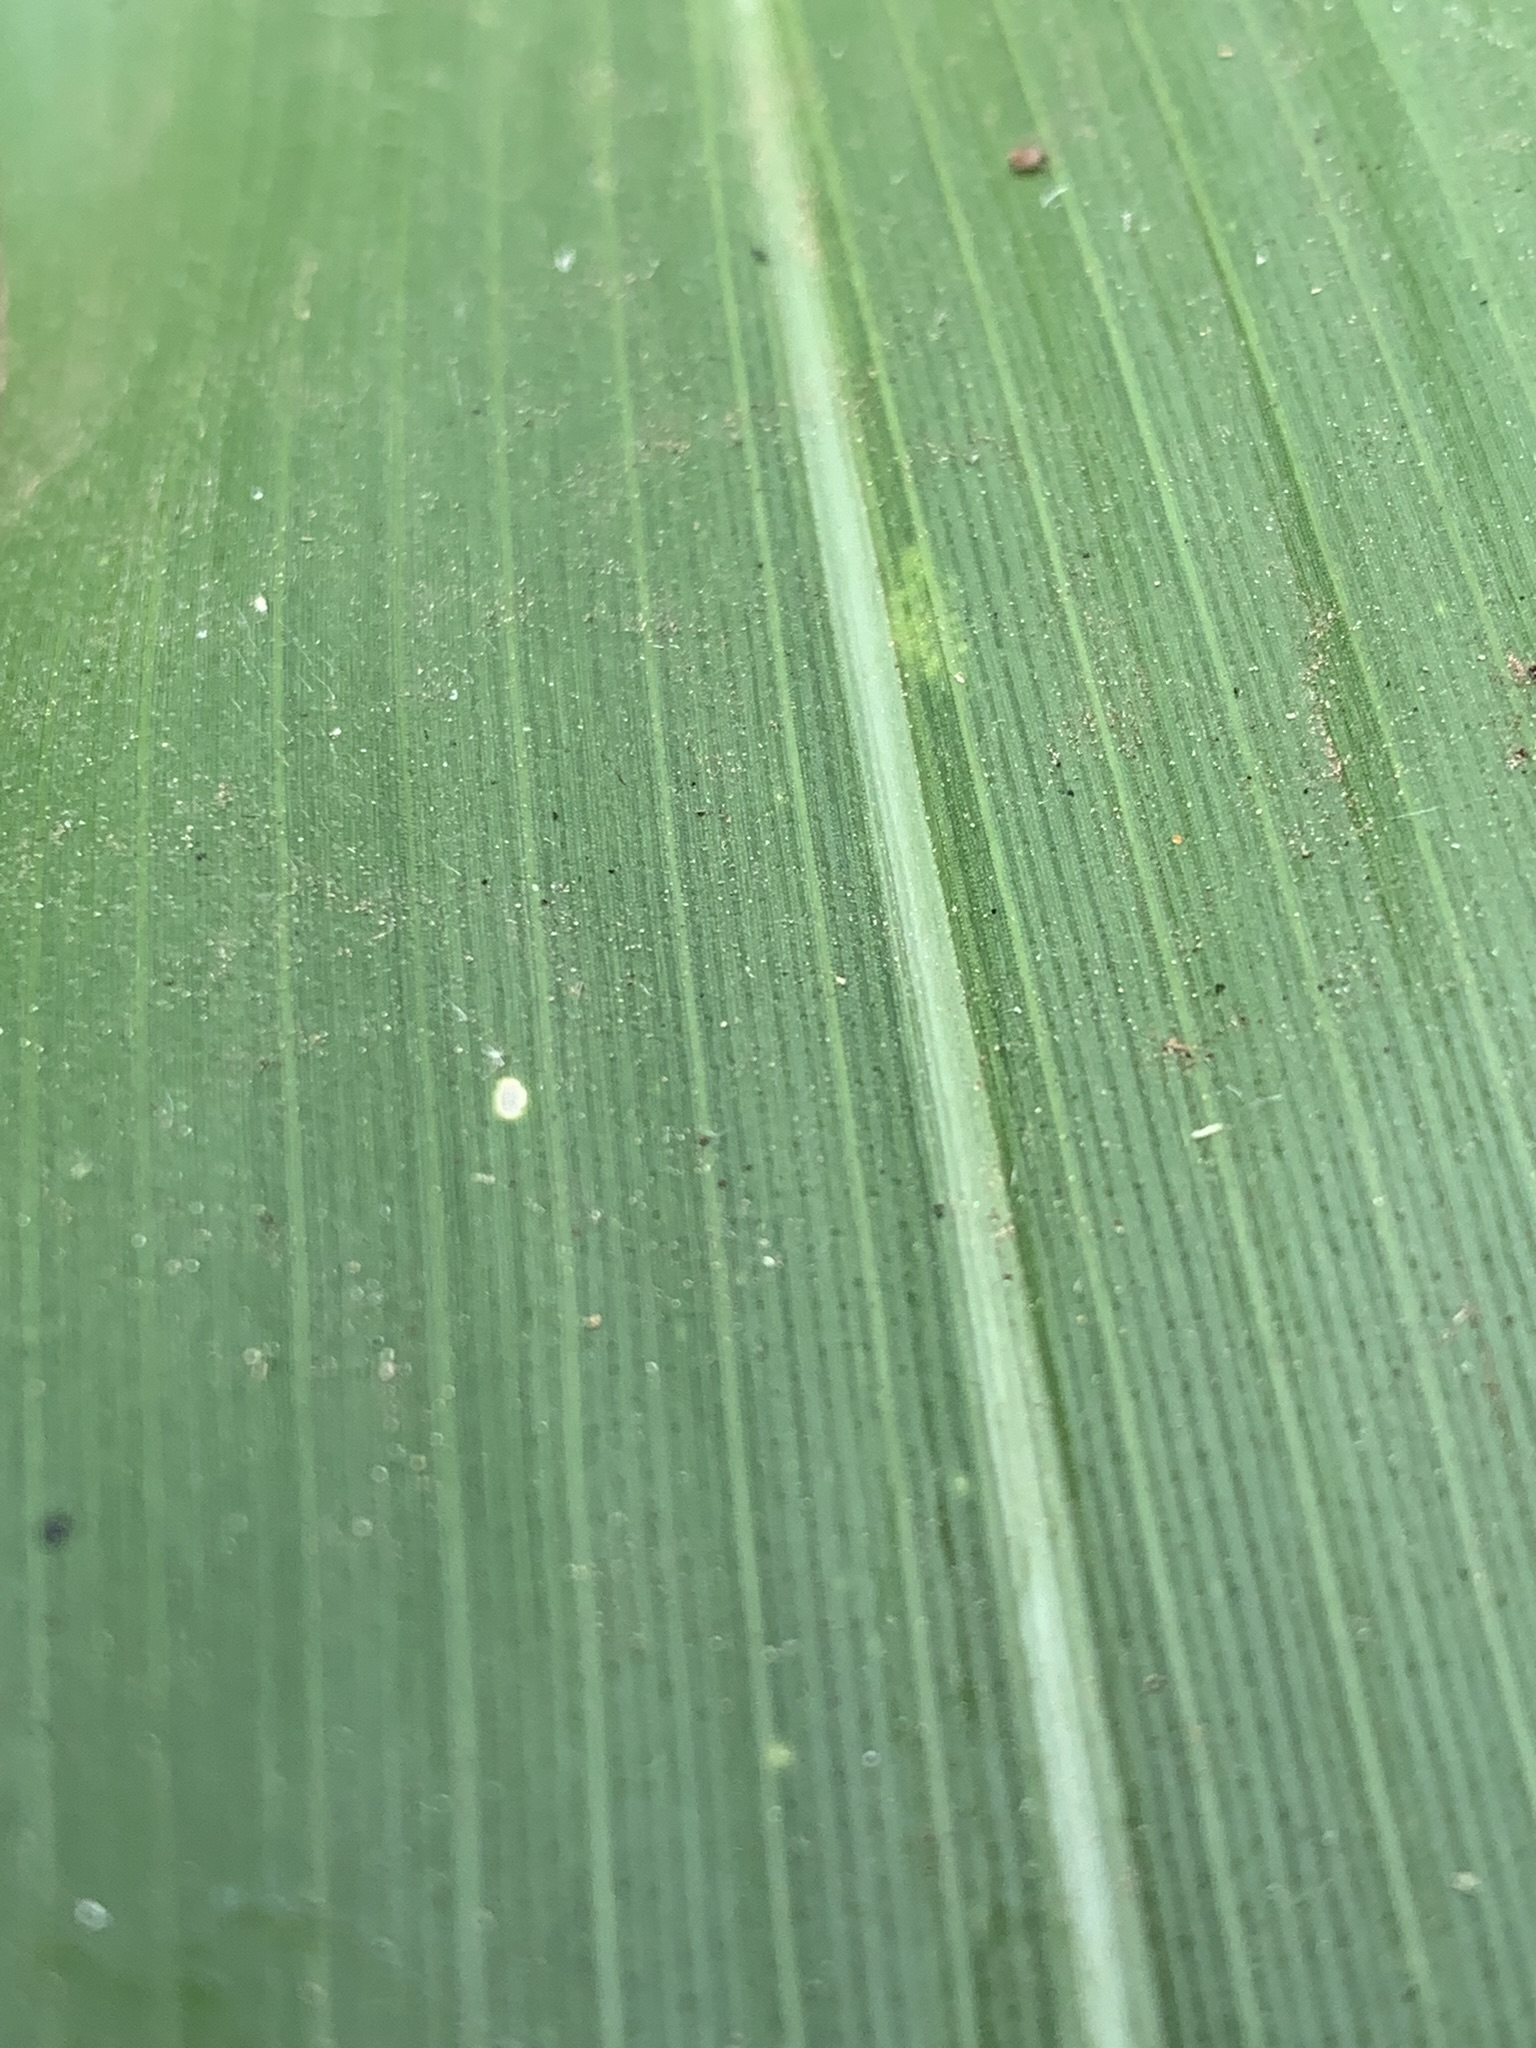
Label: Healthy